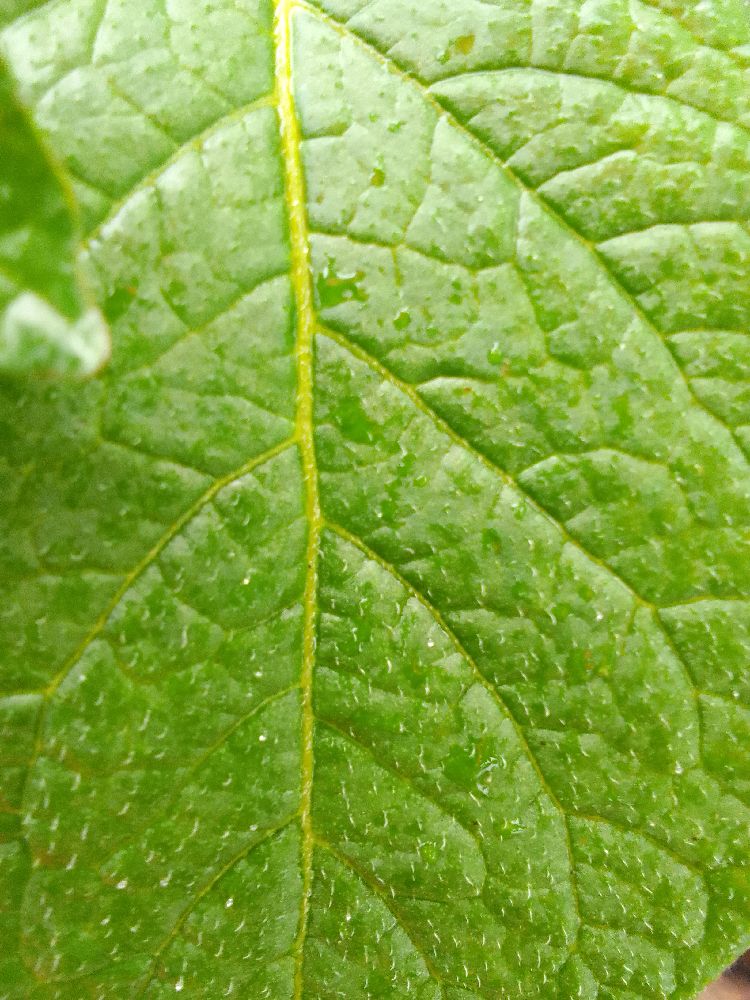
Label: Healthy